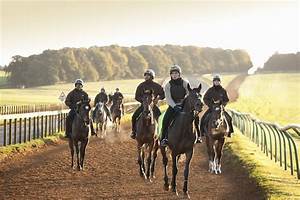
Label: horse